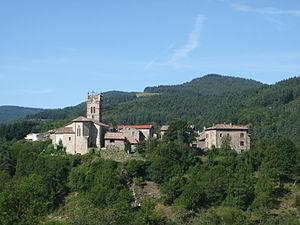
le village
Labatie-d'Andaure est une commune française, située dans le département de l'Ardèche en région Auvergne-Rhône-Alpes.